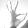
ASL letter: F